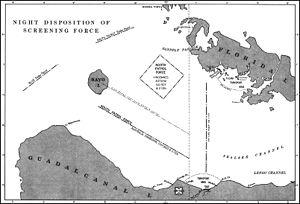
La bataille de l'île de Savo qui eut lieu les 8 et 9 août 1942 fut le premier engagement naval entre la marine impériale japonaise et la marine américaine durant la bataille de Guadalcanal dans le théâtre Pacifique de la Seconde Guerre mondiale.